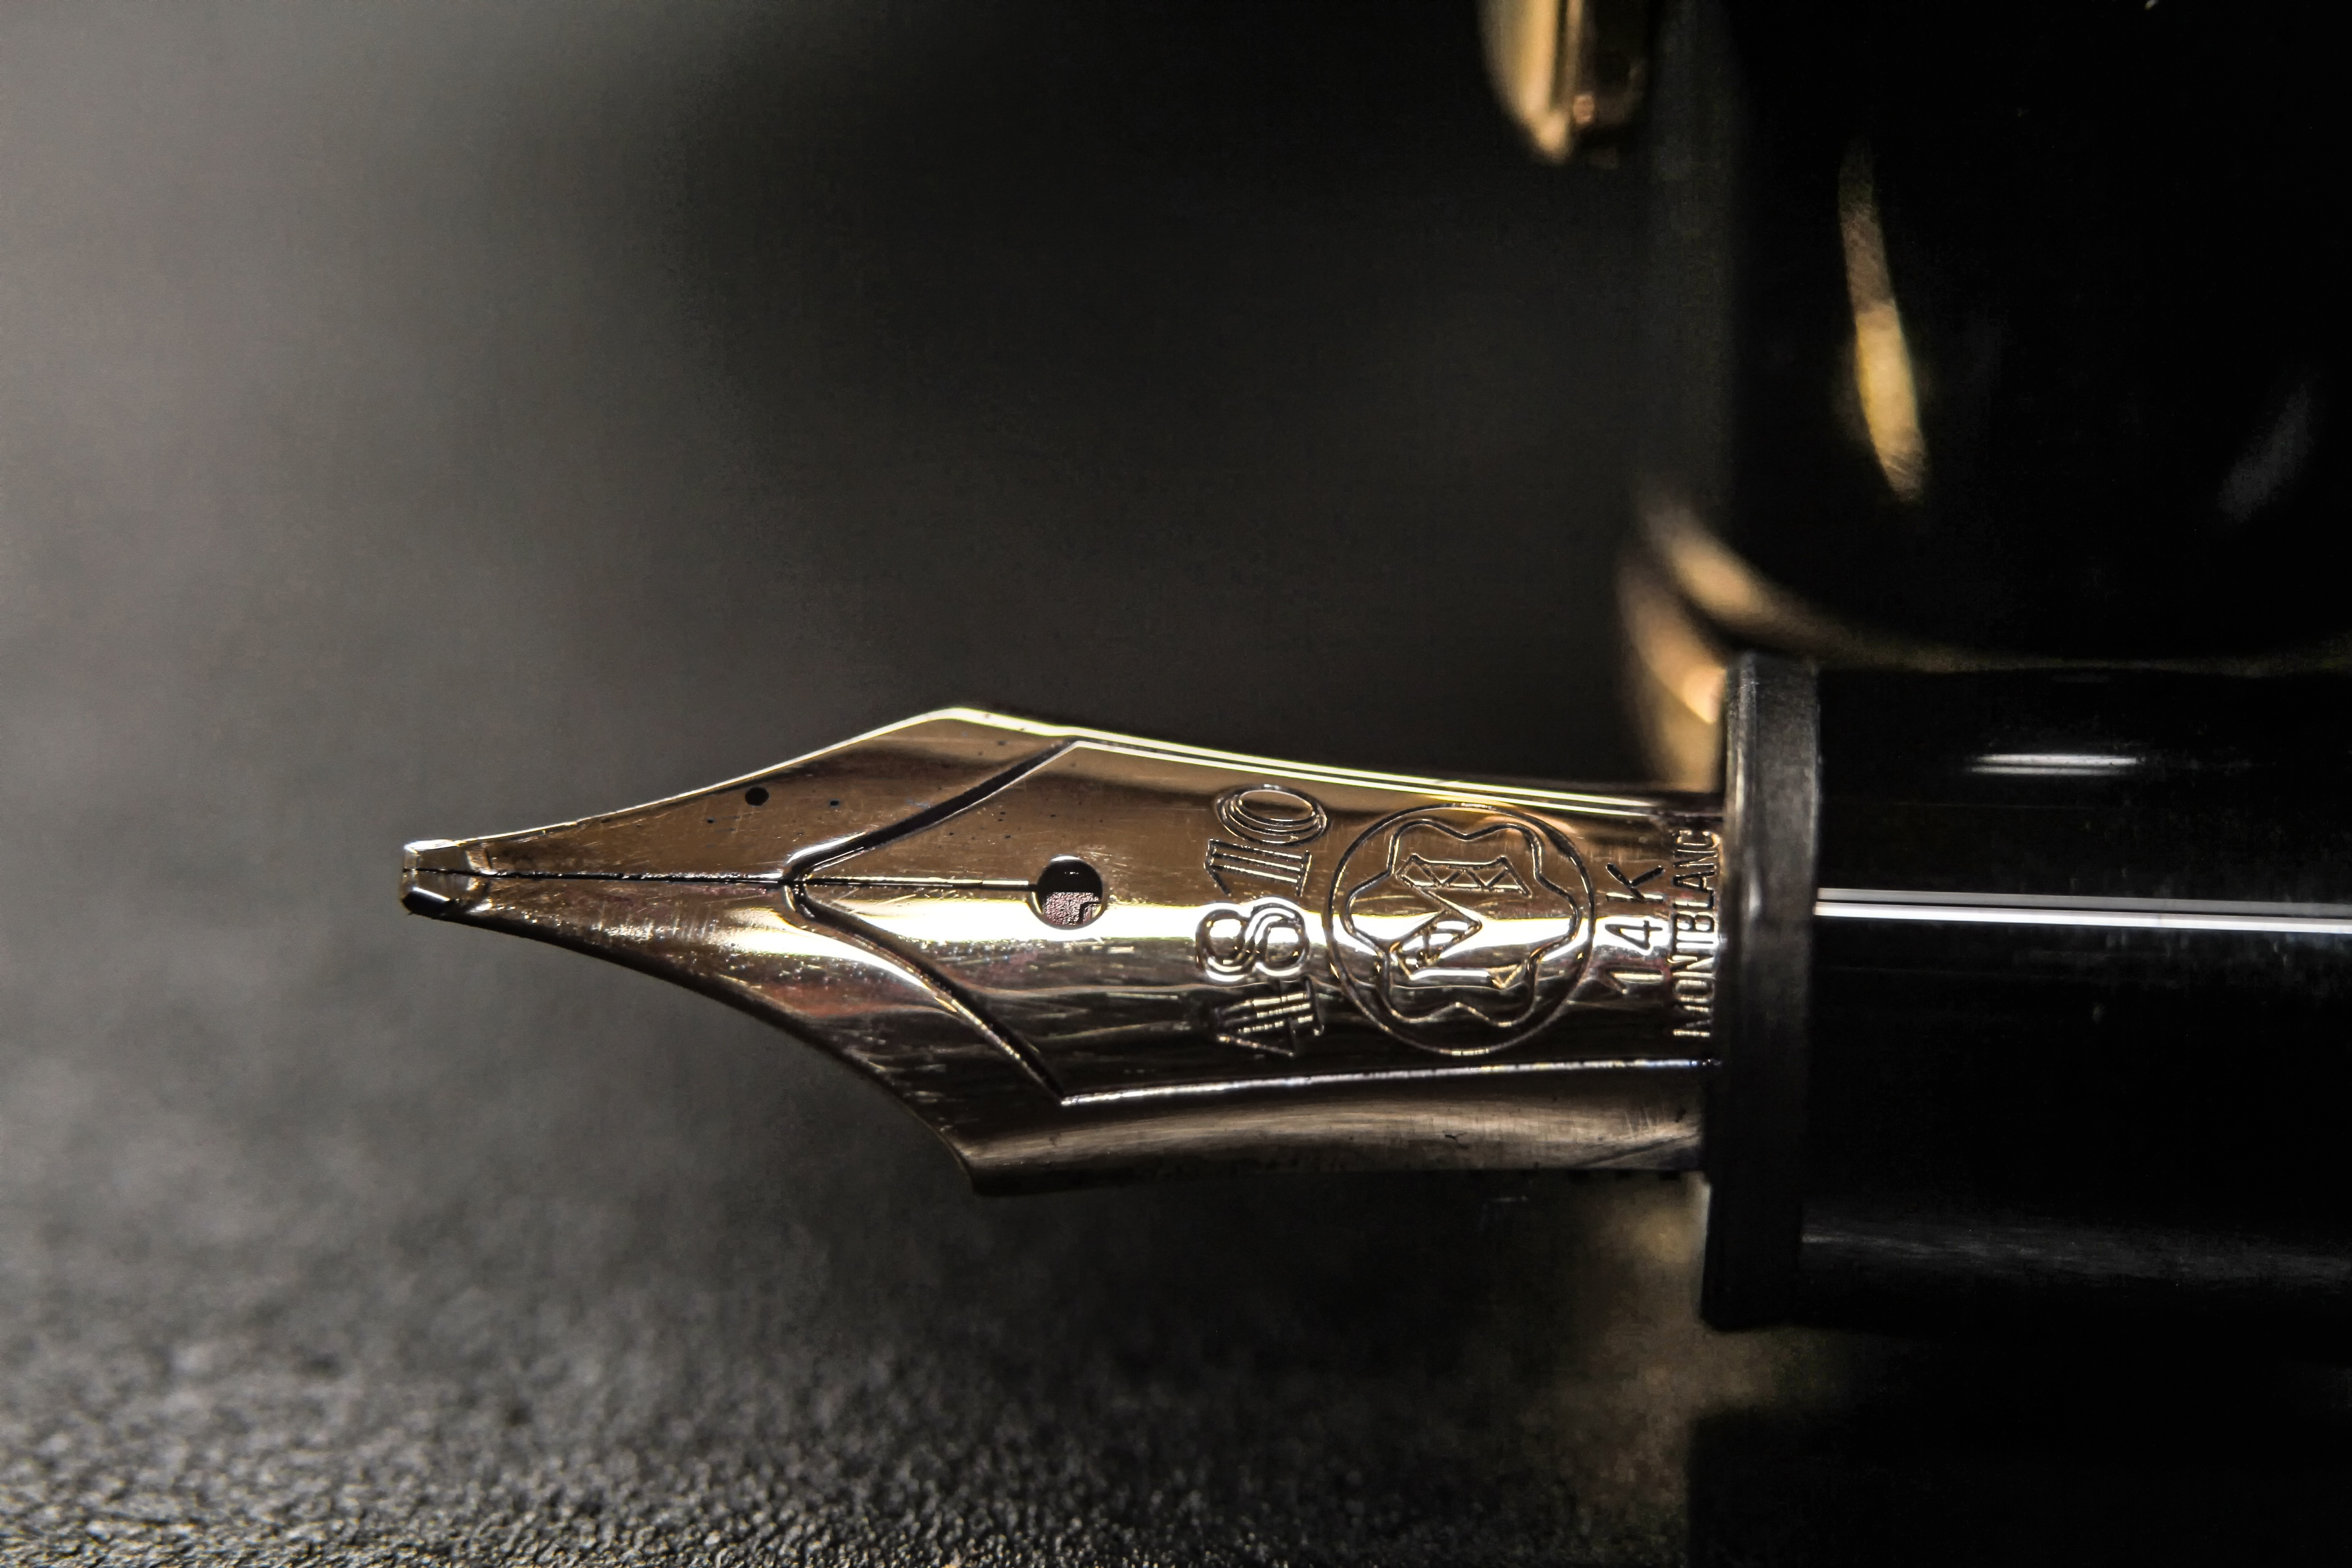
pen, metal, fountain pen, close up, gold, silver, montblanc, filler, writing tool, fountain pens